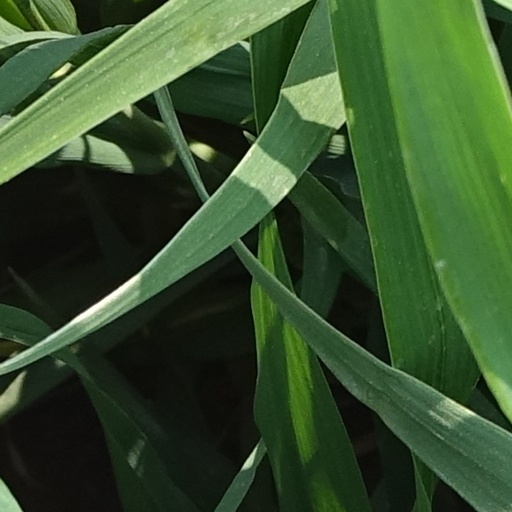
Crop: wheat